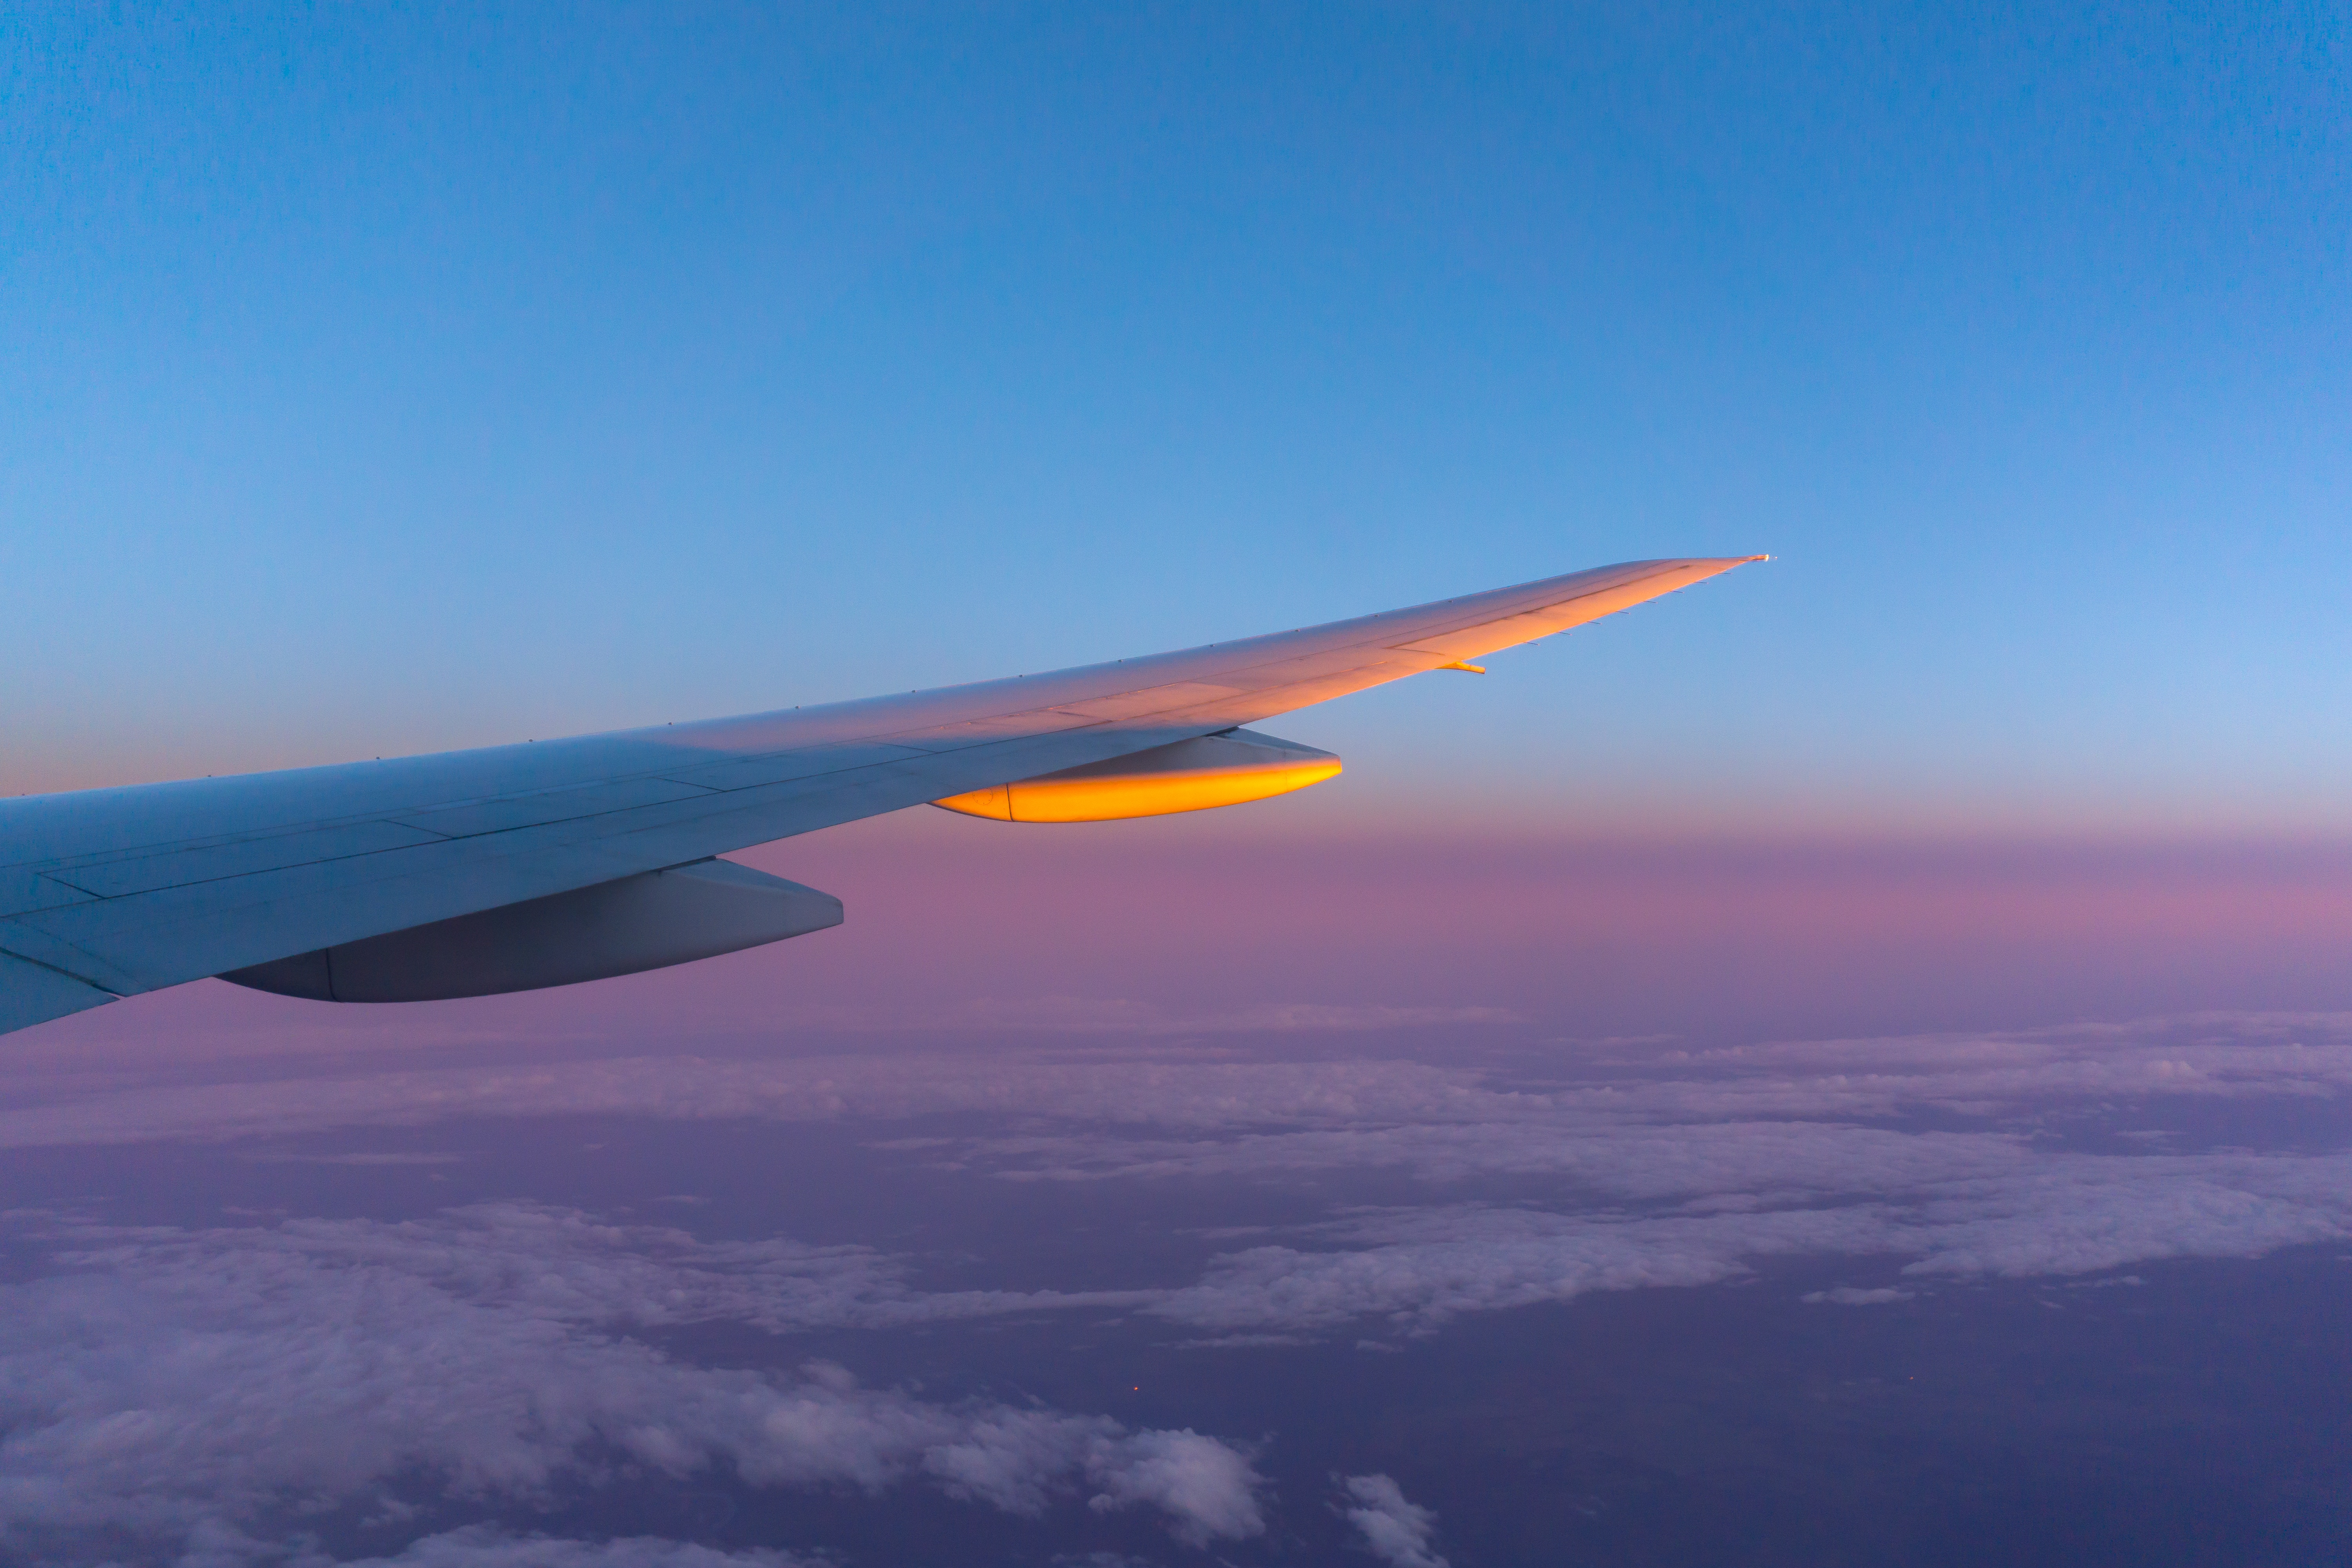
horizon, wing, cloud, sky, sunrise, dawn, atmosphere, airplane, aircraft, daytime, airline, aviation, flight, calm, airliner, flap, meteorological phenomenon, air travel, atmosphere of earth, aerospace engineering